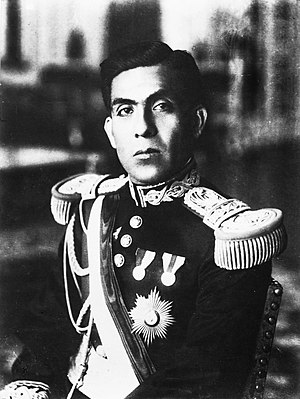
Luis Miguel Sánchez Cerro
Luis Miguel Sánchez Cerro var Perus præsident i 1930-31 og 1931-33.